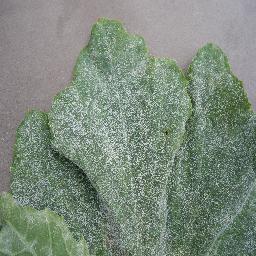
Label: Squash___Powdery_mildew